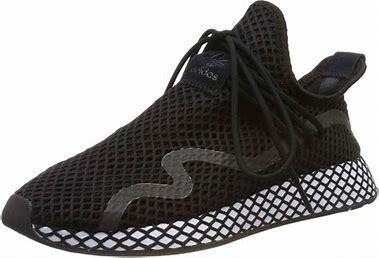
Brand: Adidas
Model: Deerupt